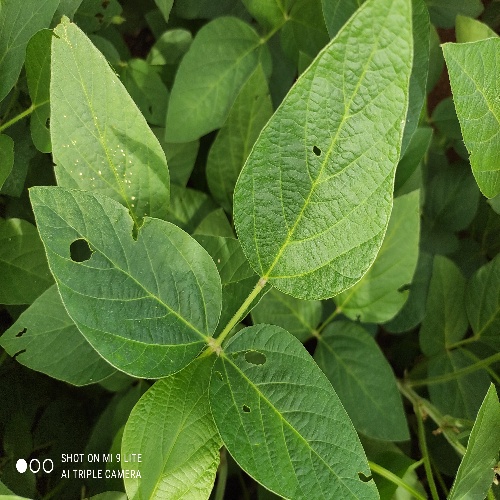
Label: Caterpillar